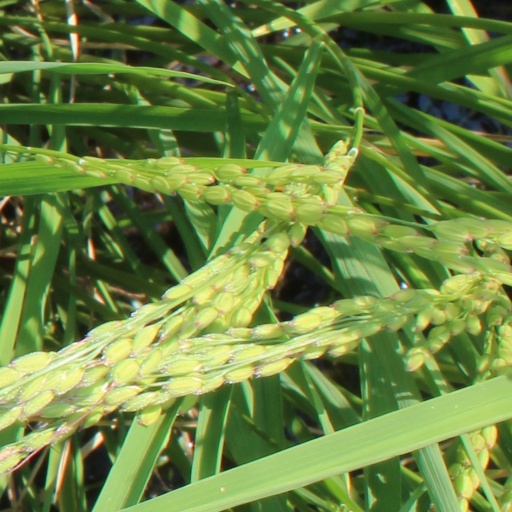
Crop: rice